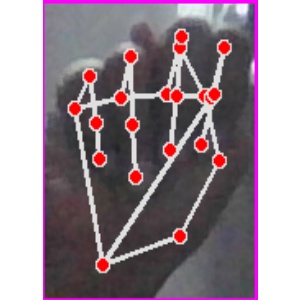
अक्षर: न